Girl on the Run (1958 film)

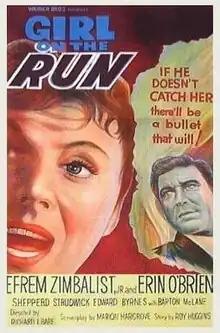

Girl on the Run is a 1958 private detective film directed by Richard L. Bare and starring Efrem Zimbalist Jr., Erin O'Brien, Shepperd Strudwick, Edd Byrnes and Barton MacLane.